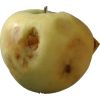
Label: Apple hit 1